Field hockey at the 2012 Summer Olympics – Women's team squads

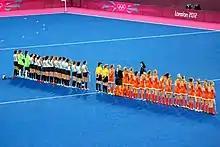
Netherlands women's hockey team (in orange) before the final against Argentina

^ Willemijn Bos injured her cruciate ligament during a friendly match.